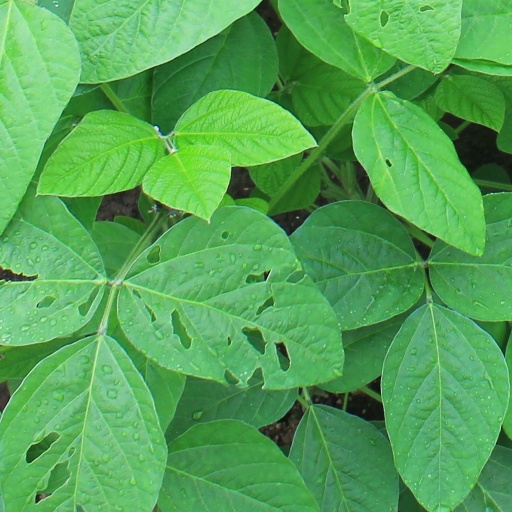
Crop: soybean